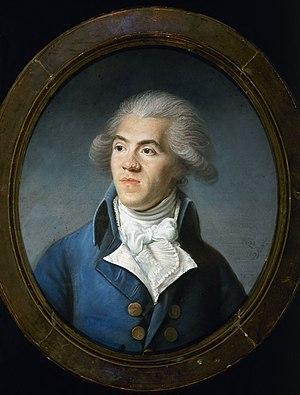
Portrait présumé d'Antoine-Pierre-Joseph-Marie Barnave (1761-1793), dessin de Joseph Boze, musée Carnavalet, 1791.
Saint-Égrève est une commune française située dans le département de l'Isère en région Auvergne-Rhône-Alpes.
La société des Amis de la Constitution, plus connue ensuite sous le nom de Club des jacobins, est le plus célèbre des clubs de la Révolution française. « C’est ici que s’est préparée la Révolution, dit Georges Couthon en 1793, c’est ici qu’elle s’est faite, c’est ici que se sont préparés tous les grands événements ».
Antoine-Pierre-Joseph-Marie Barnave est un homme politique français, né à Grenoble le 22 octobre 1761 et mort guillotiné à Paris le 29 novembre 1793.